Burgess Shale

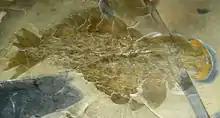
The first complete "Anomalocaris" fossil found.

The Burgess Shale was discovered by palaeontologist Charles Walcott on 30 August 1909, towards the end of the season's fieldwork. He returned in 1910 with his sons, daughter, and wife, establishing a quarry on the flanks of Fossil Ridge. The significance of soft-bodied preservation and the range of organisms he recognised as new to science led him to return to the quarry almost every year until 1924. At that point, aged 74, he had amassed over 65,000 specimens. Describing the fossils was a vast undertaking that Walcott pursued until he died in 1927. Walcott, led by scientific opinion at the time, attempted to categorise all fossils into living taxa, and as a result, the fossils were regarded as little more than curiosities at the time. It was not until 1962 that Alberto Simonetta attempted a first-hand reinvestigation of the fossils. This led scientists to recognise that Walcott had barely scratched the surface of the information available in the Burgess Shale, and also made it clear that the organisms did not fit comfortably into modern groups.